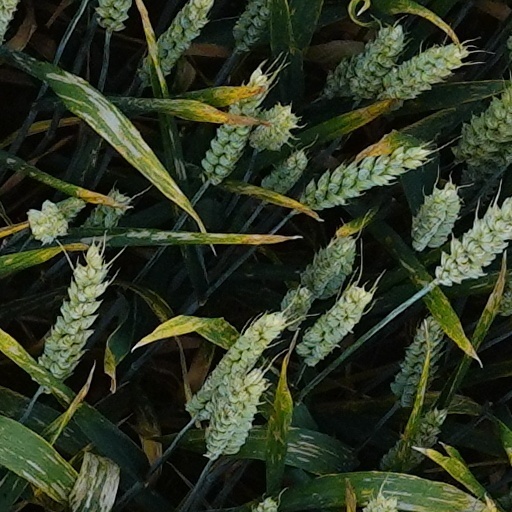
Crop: wheat